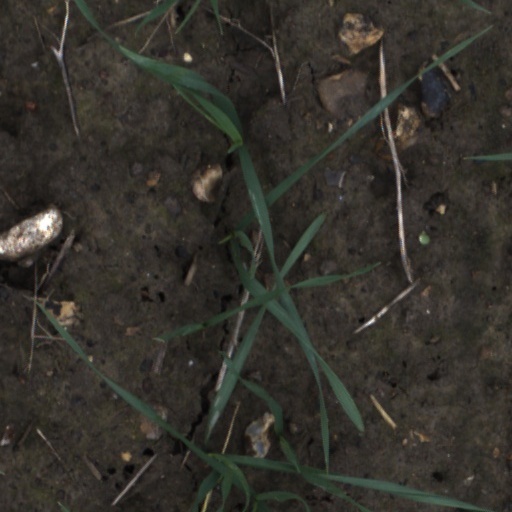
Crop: wheat